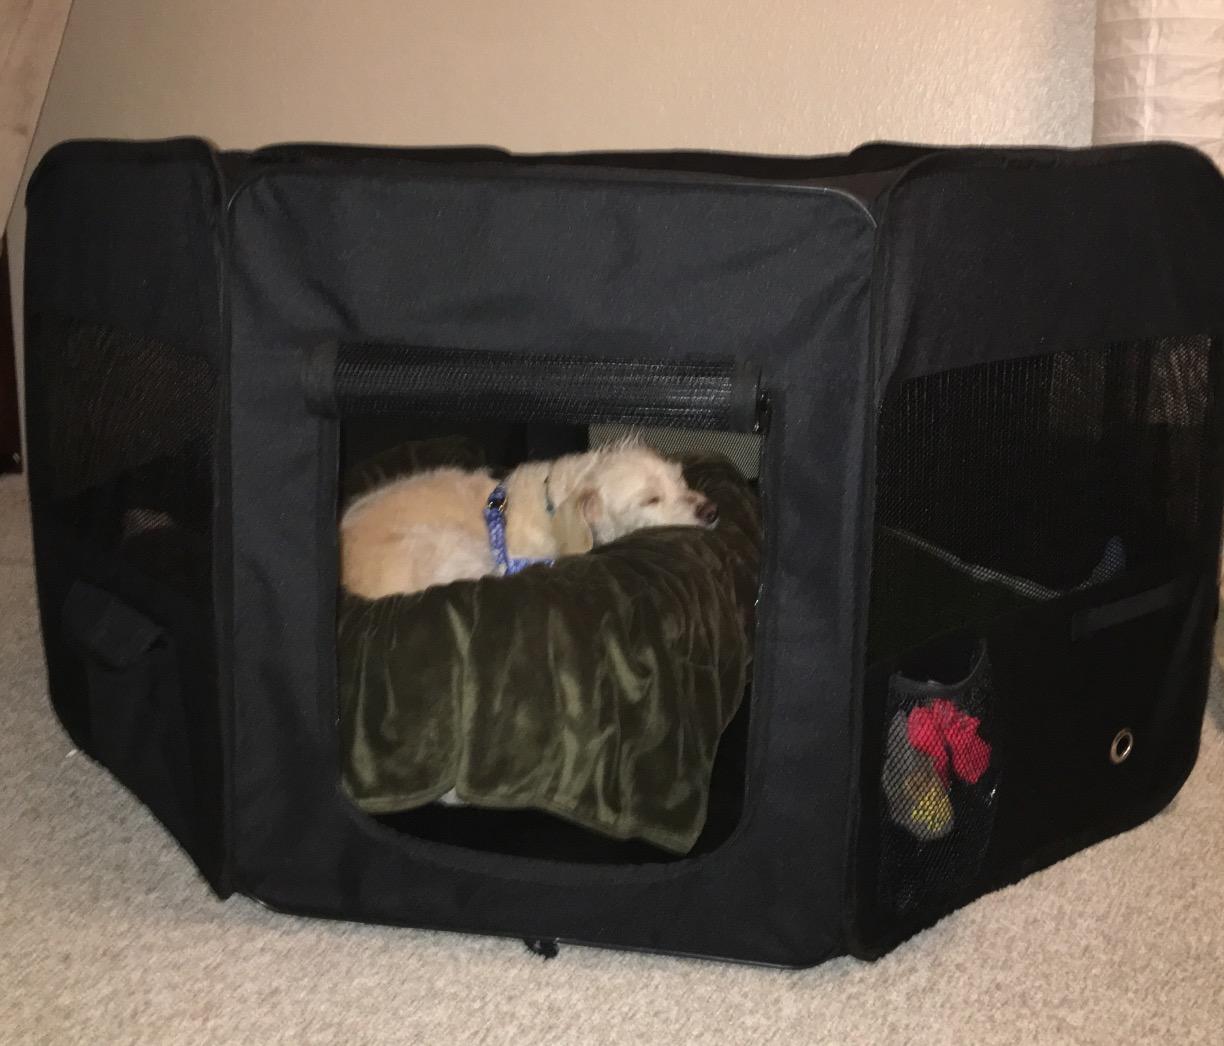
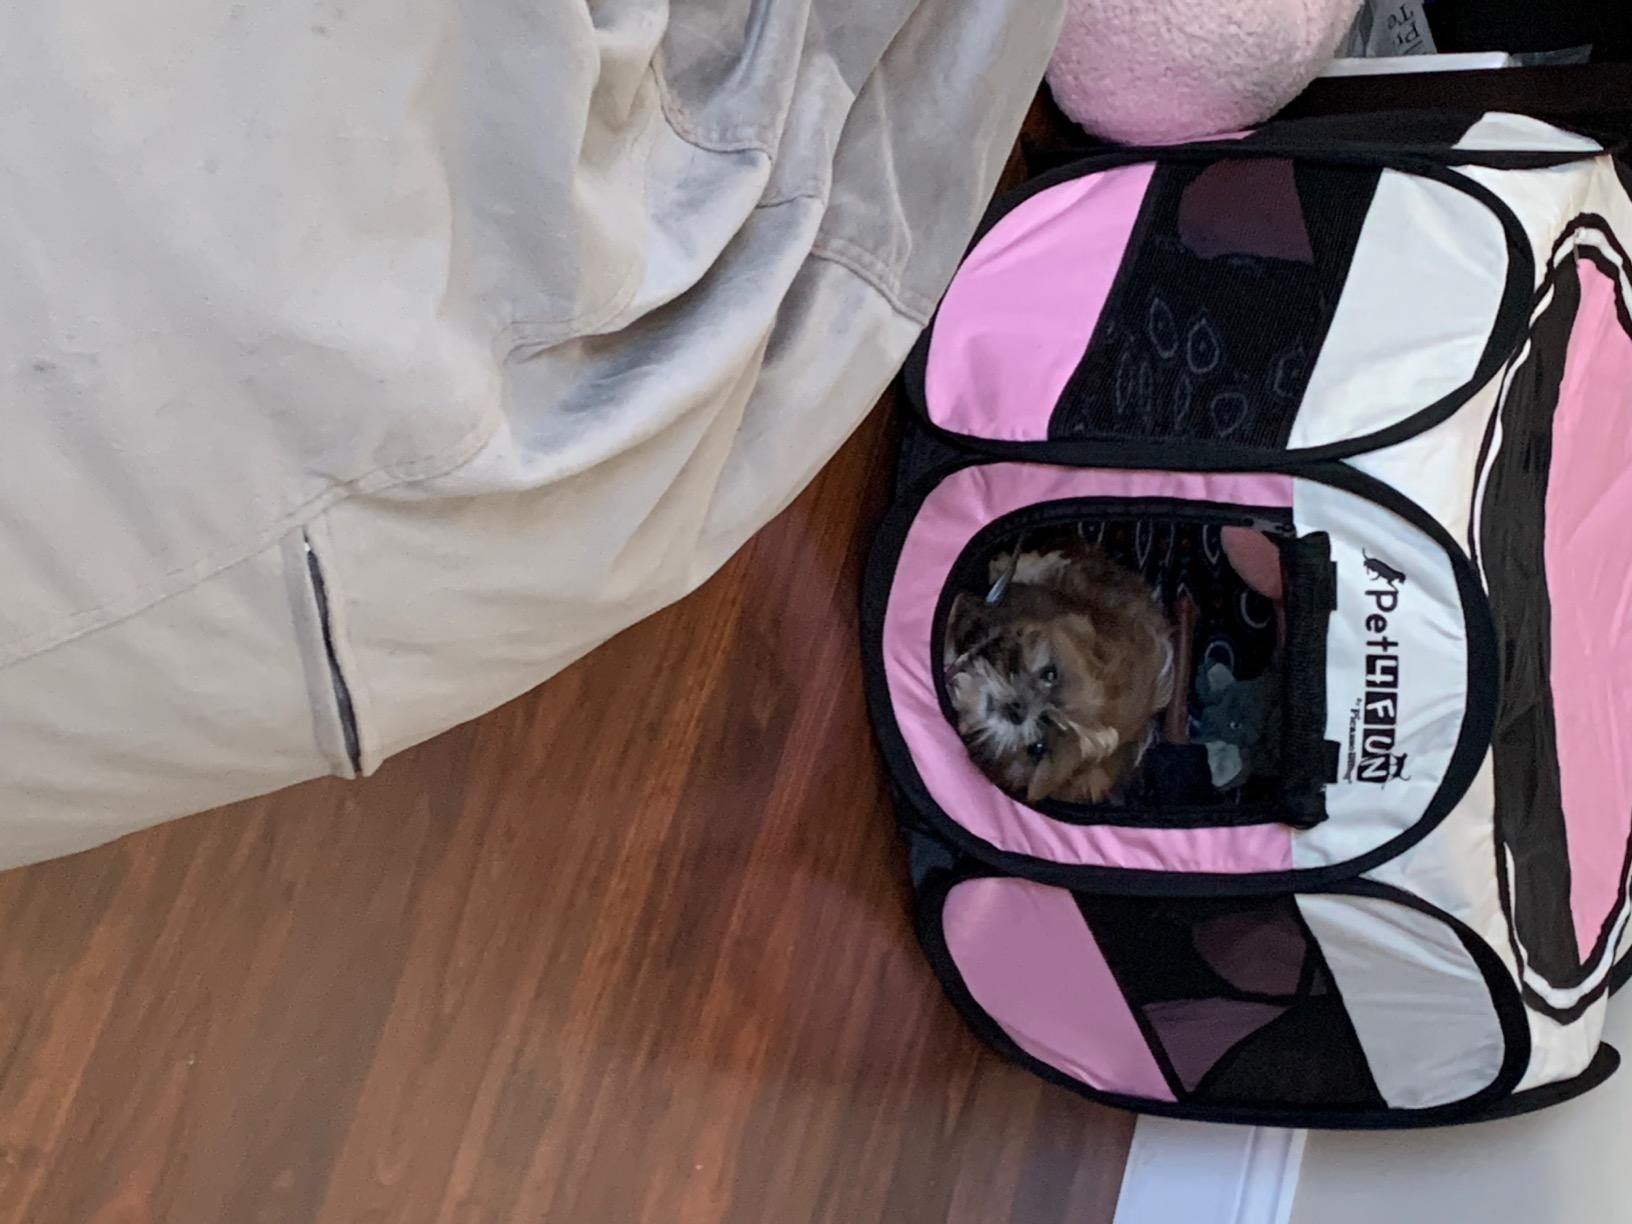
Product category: items_kennel
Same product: no